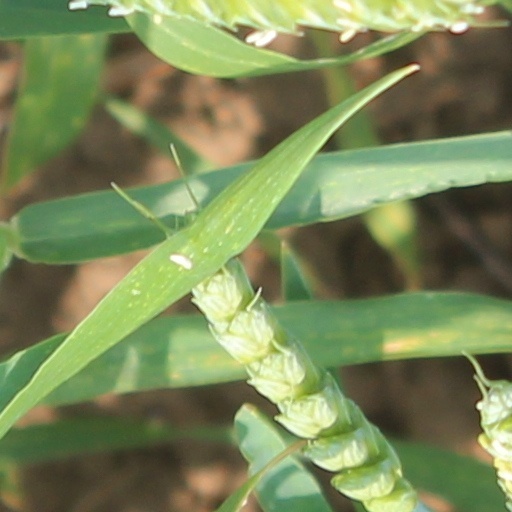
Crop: wheat